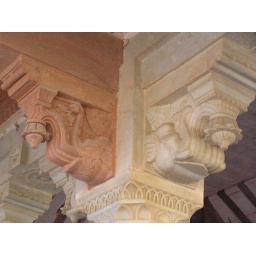
This shows the two stones in common use in India, red sandstone and white marble. And check out the elephants in the design.